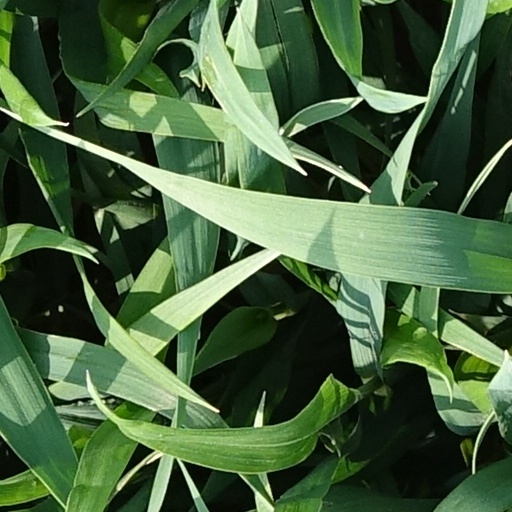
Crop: wheat